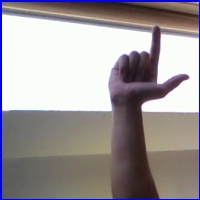
Letra: L